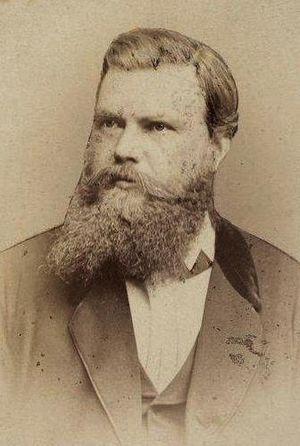
Karl Gottlieb Mauch est un géologue et explorateur allemand. Il a principalement exploré le sud de l'Afrique.
L'histoire des mines d'antimoine s'est accélérée avec l'activité économique de la révolution industrielle en Europe, qui a amené à ouvrir des mines un peu partout dans le monde et dans diverses provinces françaises. De 1890 à 1910, la France fut le premier producteur mondial d'antimoine, la plus grande partie produite venant de la région ouest du Haut-Allier dans le Massif central, avec environ 40 000 tonnes extraites dans plus de 30 centres miniers.
Les mines d'antimoine du Murchison Range qui contiennent aussi des quantités importantes d'or, ont fait de l'Afrique du Sud le premier producteur mondial d'antimoine, devant la Chine, avant que celle-ci ne domine l'offre mondiale à partir du milieu des années 1980.